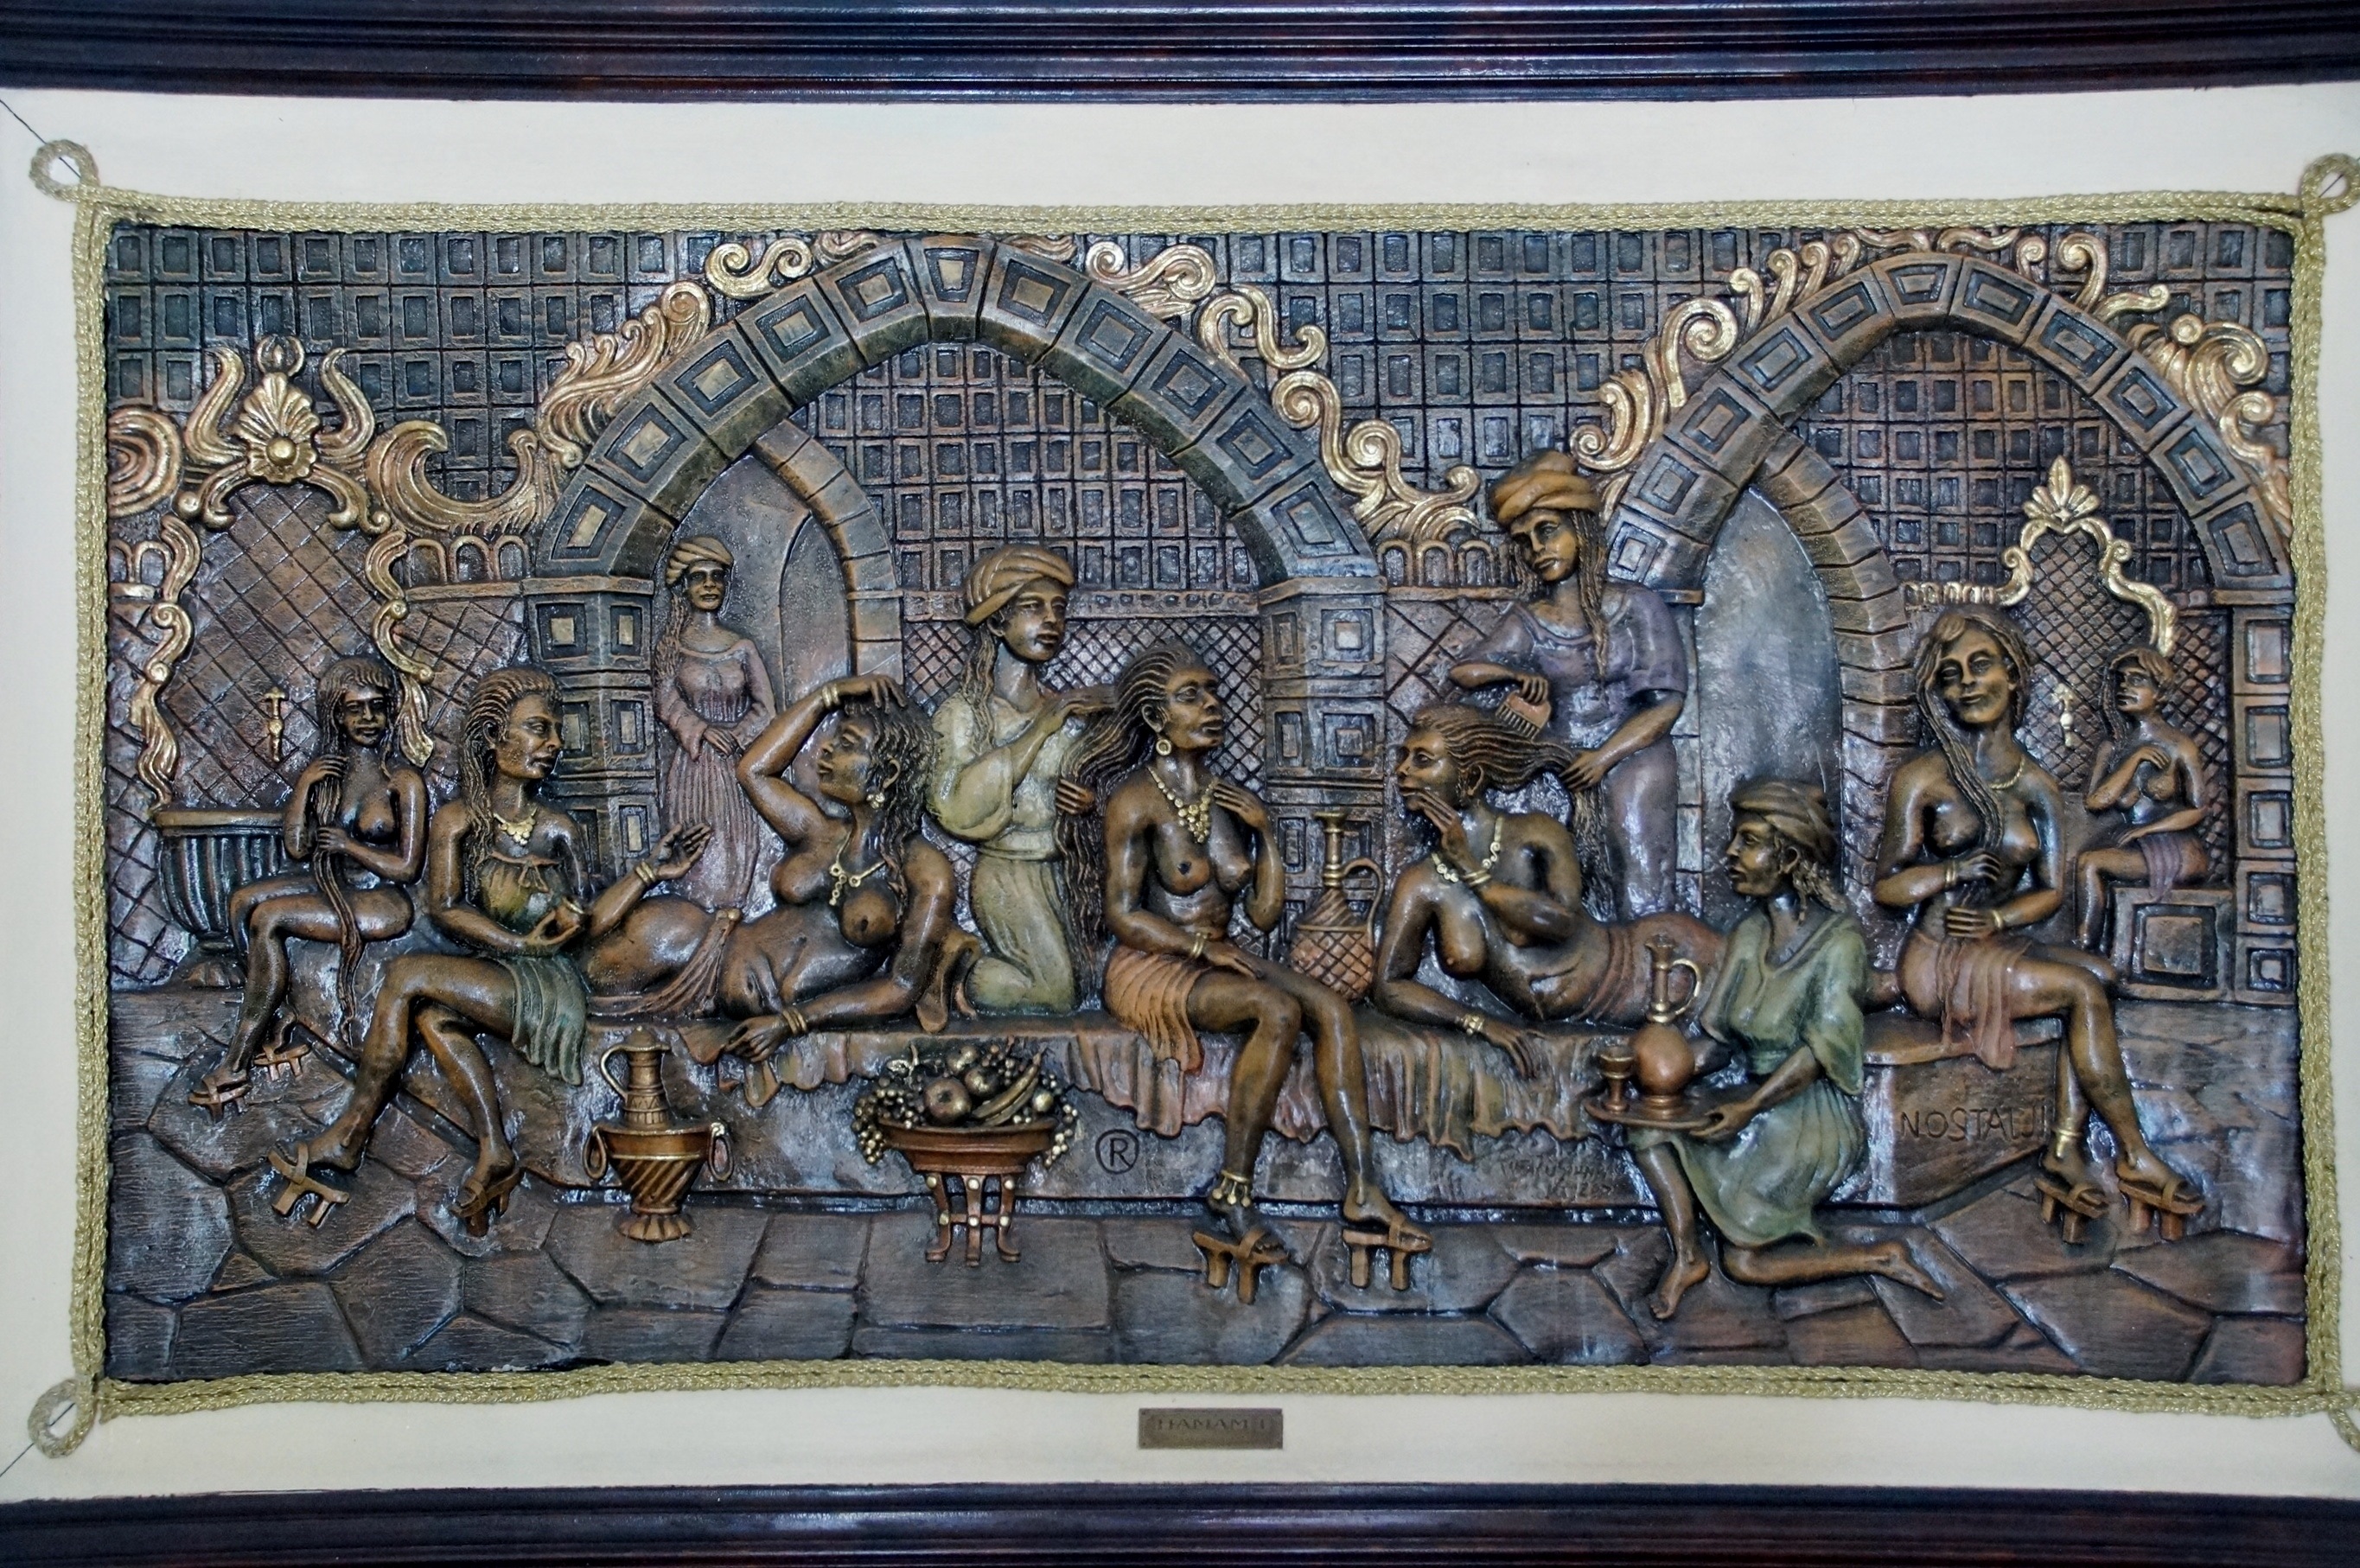
sculpture, art, mural, history, image, tapestry, carving, relief, stone carving, hammam, ancient history, turkish bath